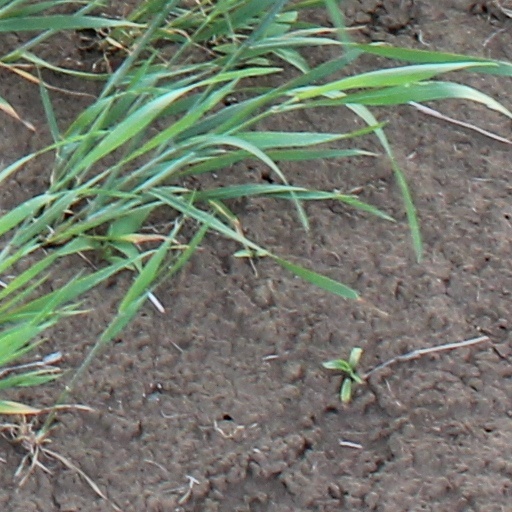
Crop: wheat